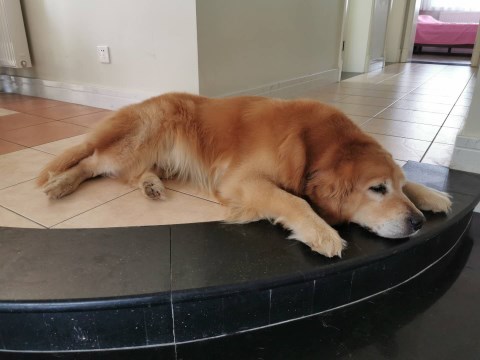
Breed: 5355-n000126-golden_retriever